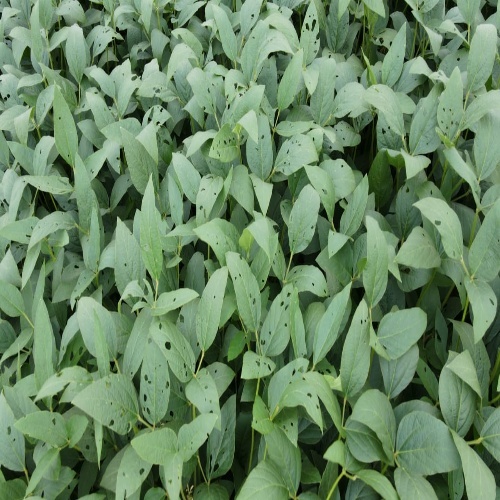
Label: Diabrotica_speciosa